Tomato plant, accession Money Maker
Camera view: bottom (45 deg); turntable rotation: 30 degrees
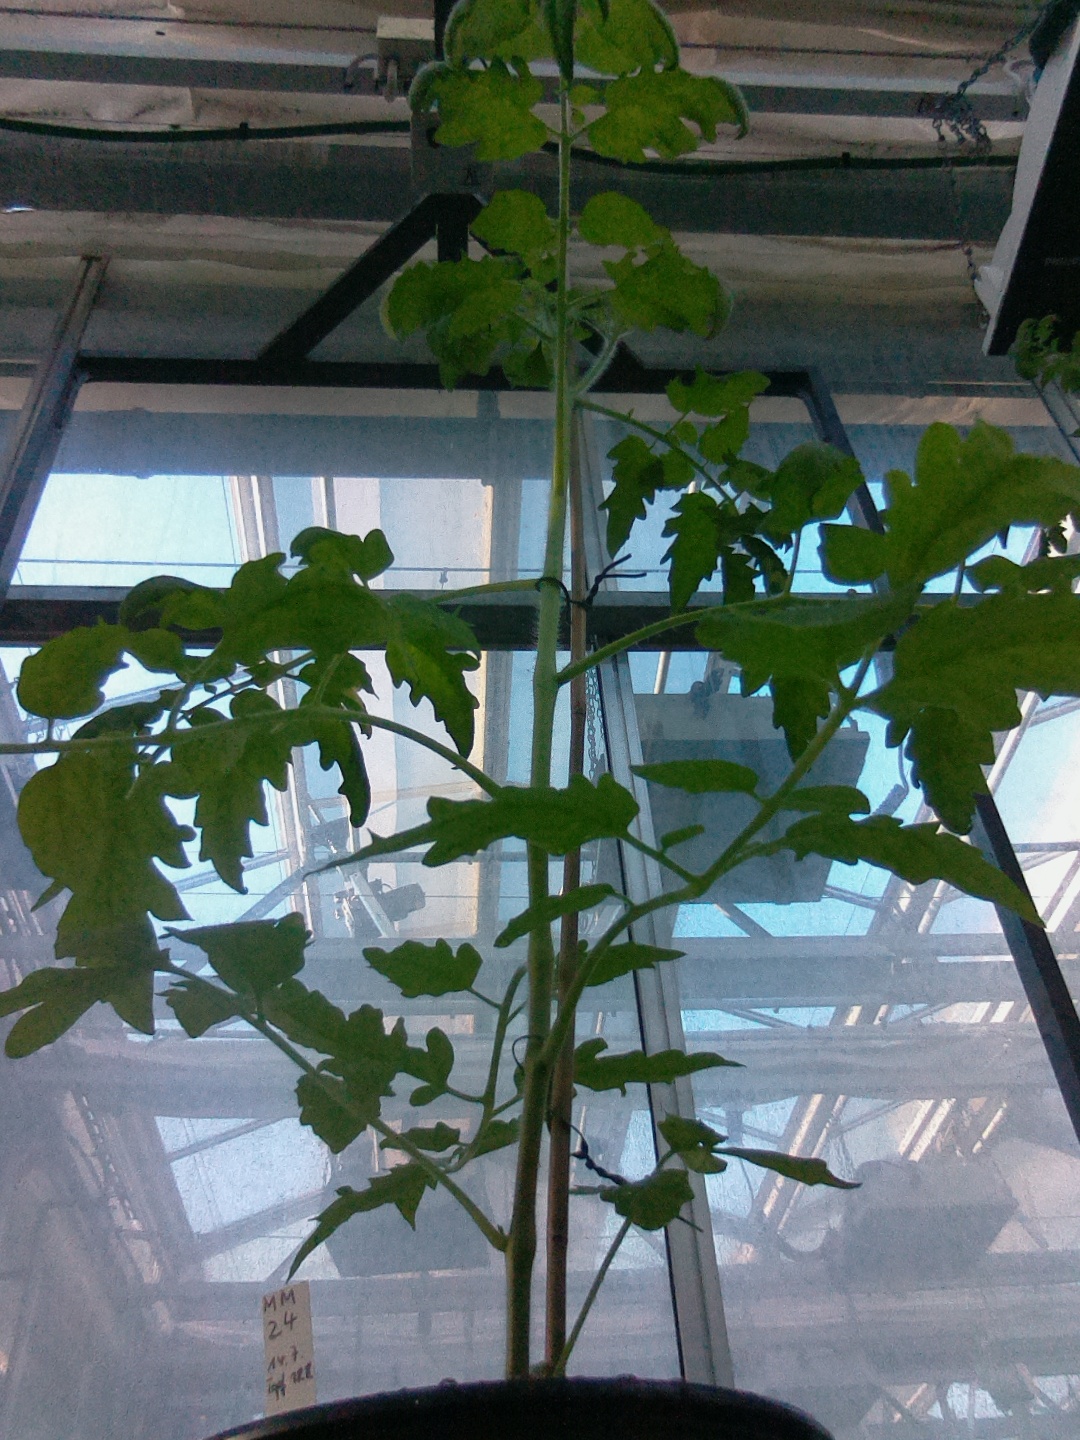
BBCH growth stage 17: 14 of true leaves visible